Dion Boucicault

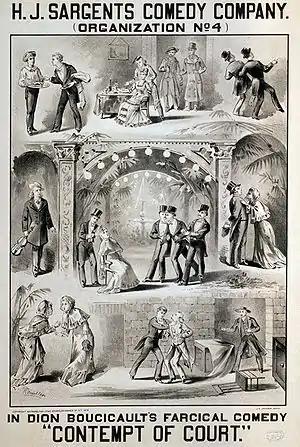
Poster for a production of Boucicault's farce "Contempt of Court", c. 1879. From the Library of Congress.

Boucicault rapidly followed this with a number of other plays, among the most successful being "The Bastile" , an "after-piece" (1842), "Old Heads and Young Hearts" (1844), "The School for Scheming" (1847), "Confidence" (1848), and "The Knight Arva" (1848), all produced at Her Majesty's Theatre. He had further great successes with "The Corsican Brothers" (1852, for Charles Kean) and "Louis XI" (1855), both adaptations of French plays.